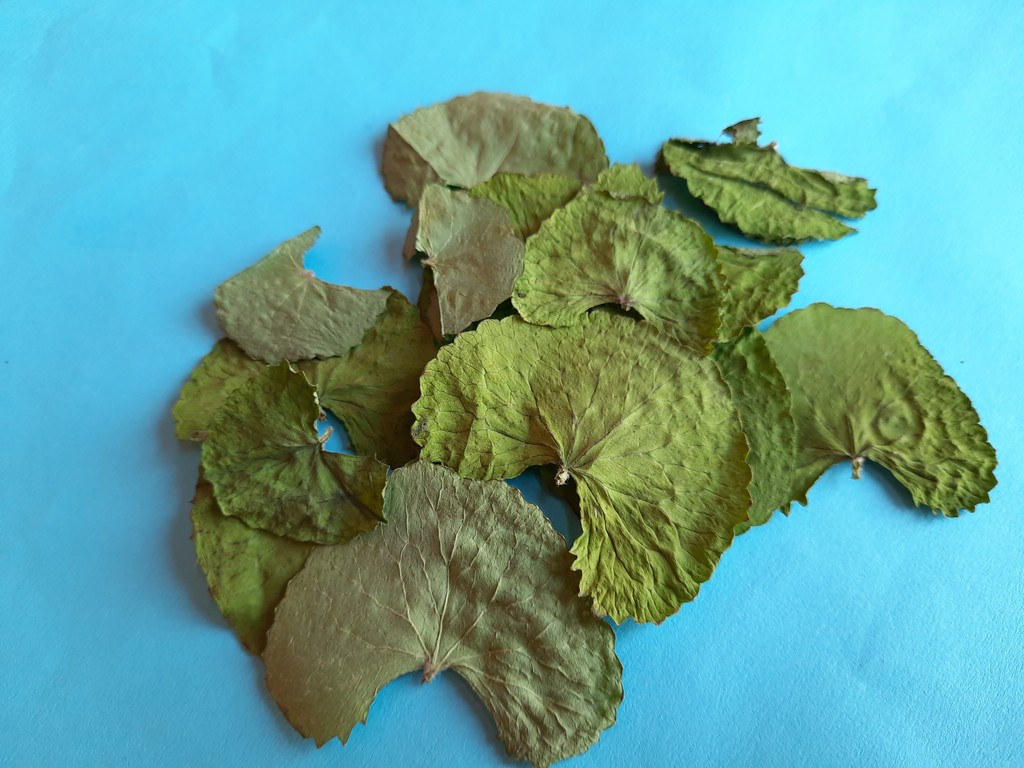
Label: Dried